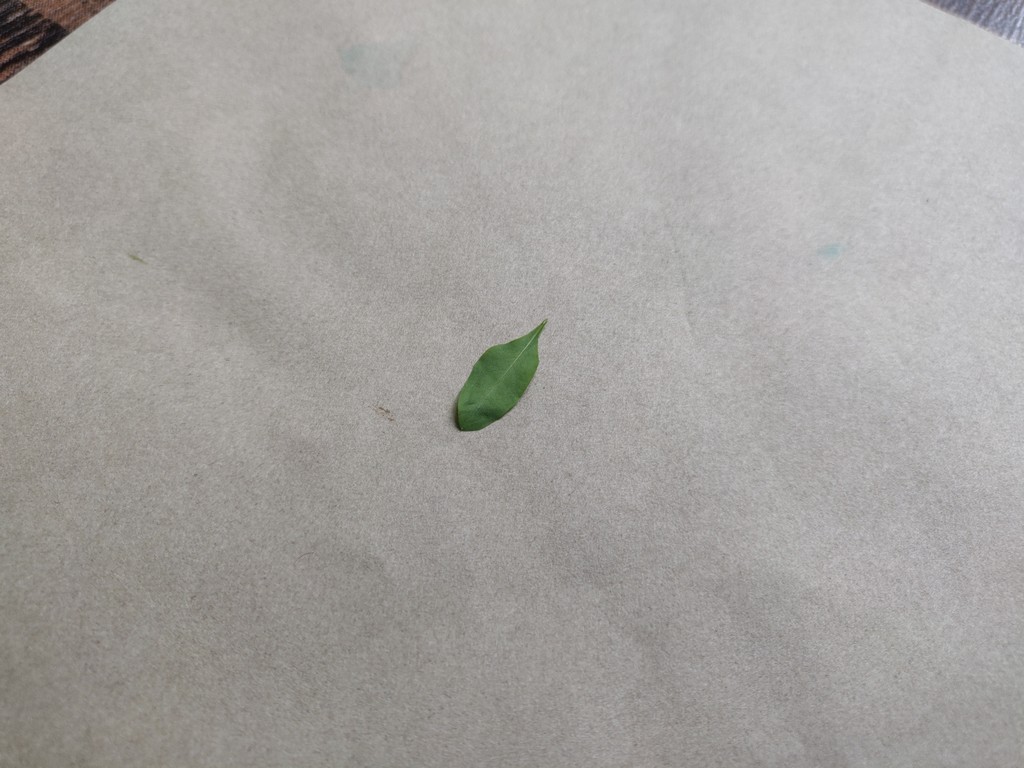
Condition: Healthy
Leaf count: single
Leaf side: back